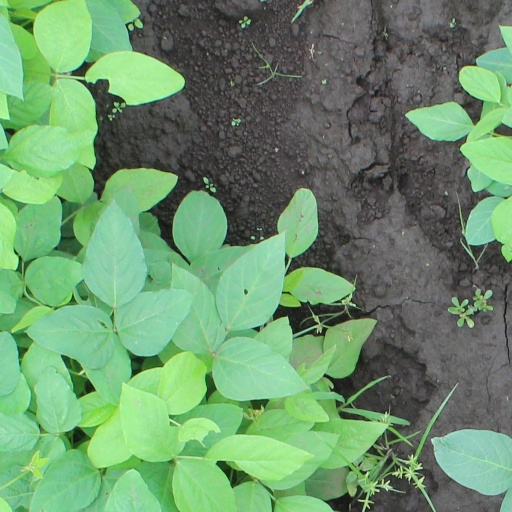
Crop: soybean